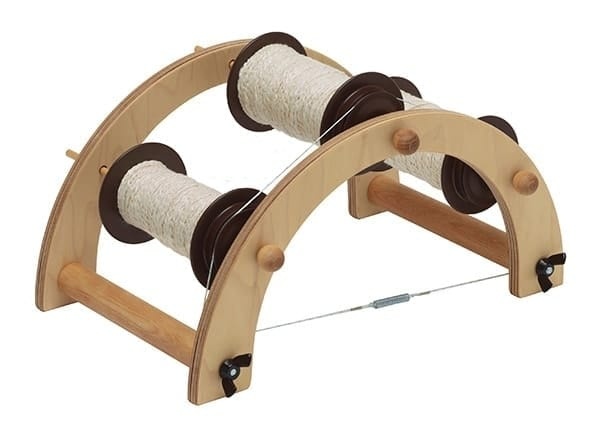
Schacht Collapsible Lazy Kate
From Schacht Spindle Co.: We took physics to heart when we designed this lazy kate. It is built low to the ground (no tipping over during plying), has a unique tensioning feature (no more bobbin back-spinning during plying), and accommodates up to three bobbins. It can be easily disassembled, making it easy to transport or pack — no tools required! Our kate can be used with other spinning wheel bobbins up to 7" in length. Note: A Schacht Collapsible Lazy Kate comes with Schacht Matchless wheels but may also be purchased separately.
Brand: Schacht Spindle Company
Category: Arts & Entertainment > Hobbies & Creative Arts > Arts & Crafts > Art & Crafting Tool Accessories > Spinning Wheel Accessories > Lazy Kates